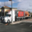
Label: truck